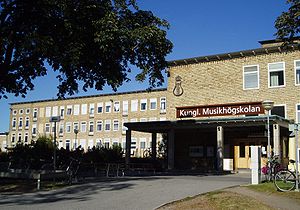
Kungliga Musikhögskolan
Kungliga Musikhögskolan, hovedindgang.
Kungliga Musikhögskolan er et svensk statsligt musikkonservatorium, beliggende på Valhallavägen i Stockholm.